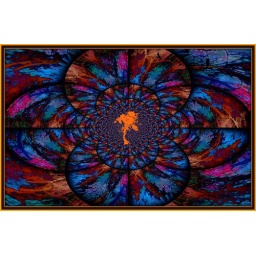
This was shot through the branches of a hemlock tree and a bit of blue spruce in the left corner.